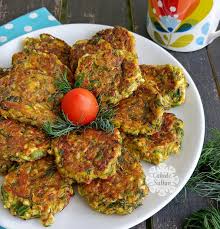
Yemek: mucver